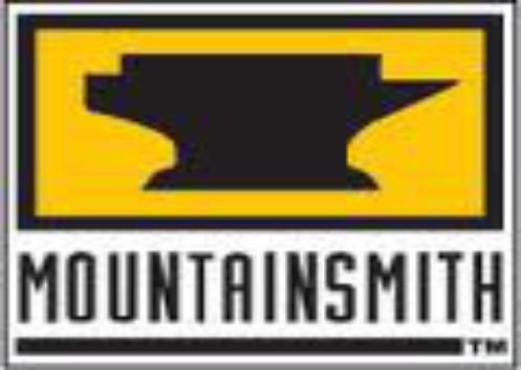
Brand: mountainsmith
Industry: Sports